Canon EF-S 10–18mm lens

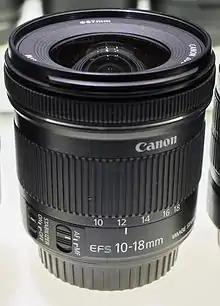

The Canon EF-S 10–18mm f/4.5–5.6 IS STM lens is a wide to ultra-wide angle zoom lens for Canon digital single-lens reflex cameras that support the Canon EF-S lens mount. It was announced on May 13, 2014. though it began shipping to retailers by the end of May. It was Canon's 2nd ultra-wide lens with image stabilization to ship to retailers, the first being the EF-M 11–22mm STM. Canon announced a 16–35mm lens with IS on the same day as the 10–18.